Sky position (RA, Dec in degrees): 206.035, -1.074
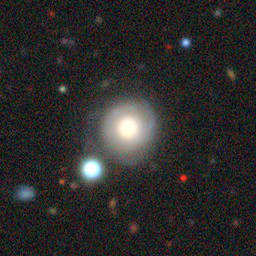
Galaxy morphology: Round Smooth Galaxies